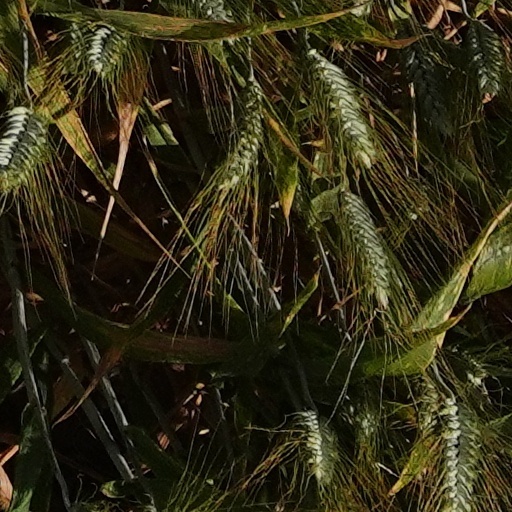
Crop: wheat